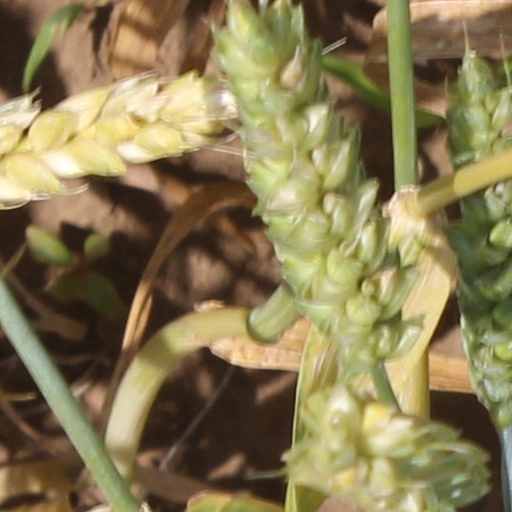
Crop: wheat